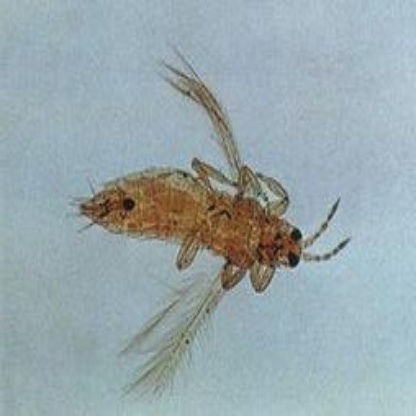
Nhãn: Bọ trĩ ( Thrips )